Herophila tristis

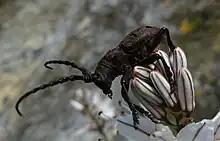
The lateral view of a "Herophila tristis"

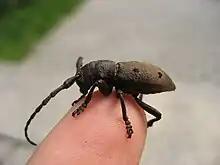
A "Herophila tristis" from Croatia

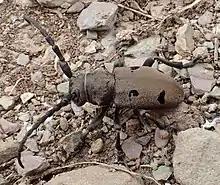
A "Herophila tristis" from Greece

Herophila tristis is a species of beetle in the family Cerambycidae, they are also called longhorned beetles. It was described by Carl Linnaeus in 1767, originally under the genus "Cerambyx". It is known from Italy, Romania, Austria, Bulgaria, Crete, Croatia, Sardinia, France, Greece, Serbia, Corsica, Sicily, Hungary, Slovenia, Albania, and Turkey. It feeds on "Morus alba", "Ficus carica", and "Robinia pseudoacacia". They live 2–3 years and are 13–26 mm long. Larvae feed under the bark of a range of broad-leaved trees, mostly "Ficus carica" commonly known as fig trees. As an adult they hide in the day and come out in the dusk.